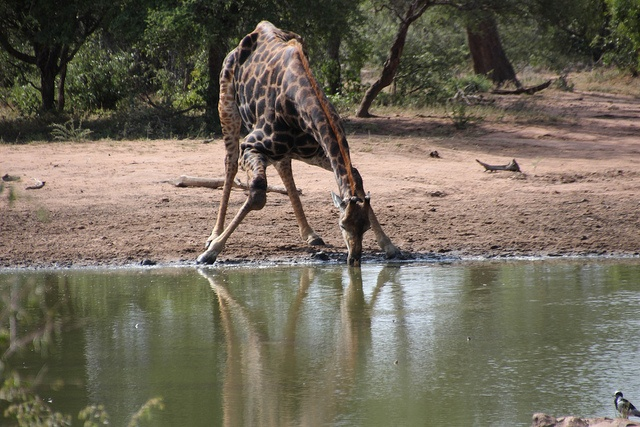
a giraffe in a funny position to drink some water
a giraffe bending to drink water from a river
A giraffe leans down to drink from a stream.
A giraffe is leaning down and getting a drink of water.
A giraffe drinking water from a small body of water.